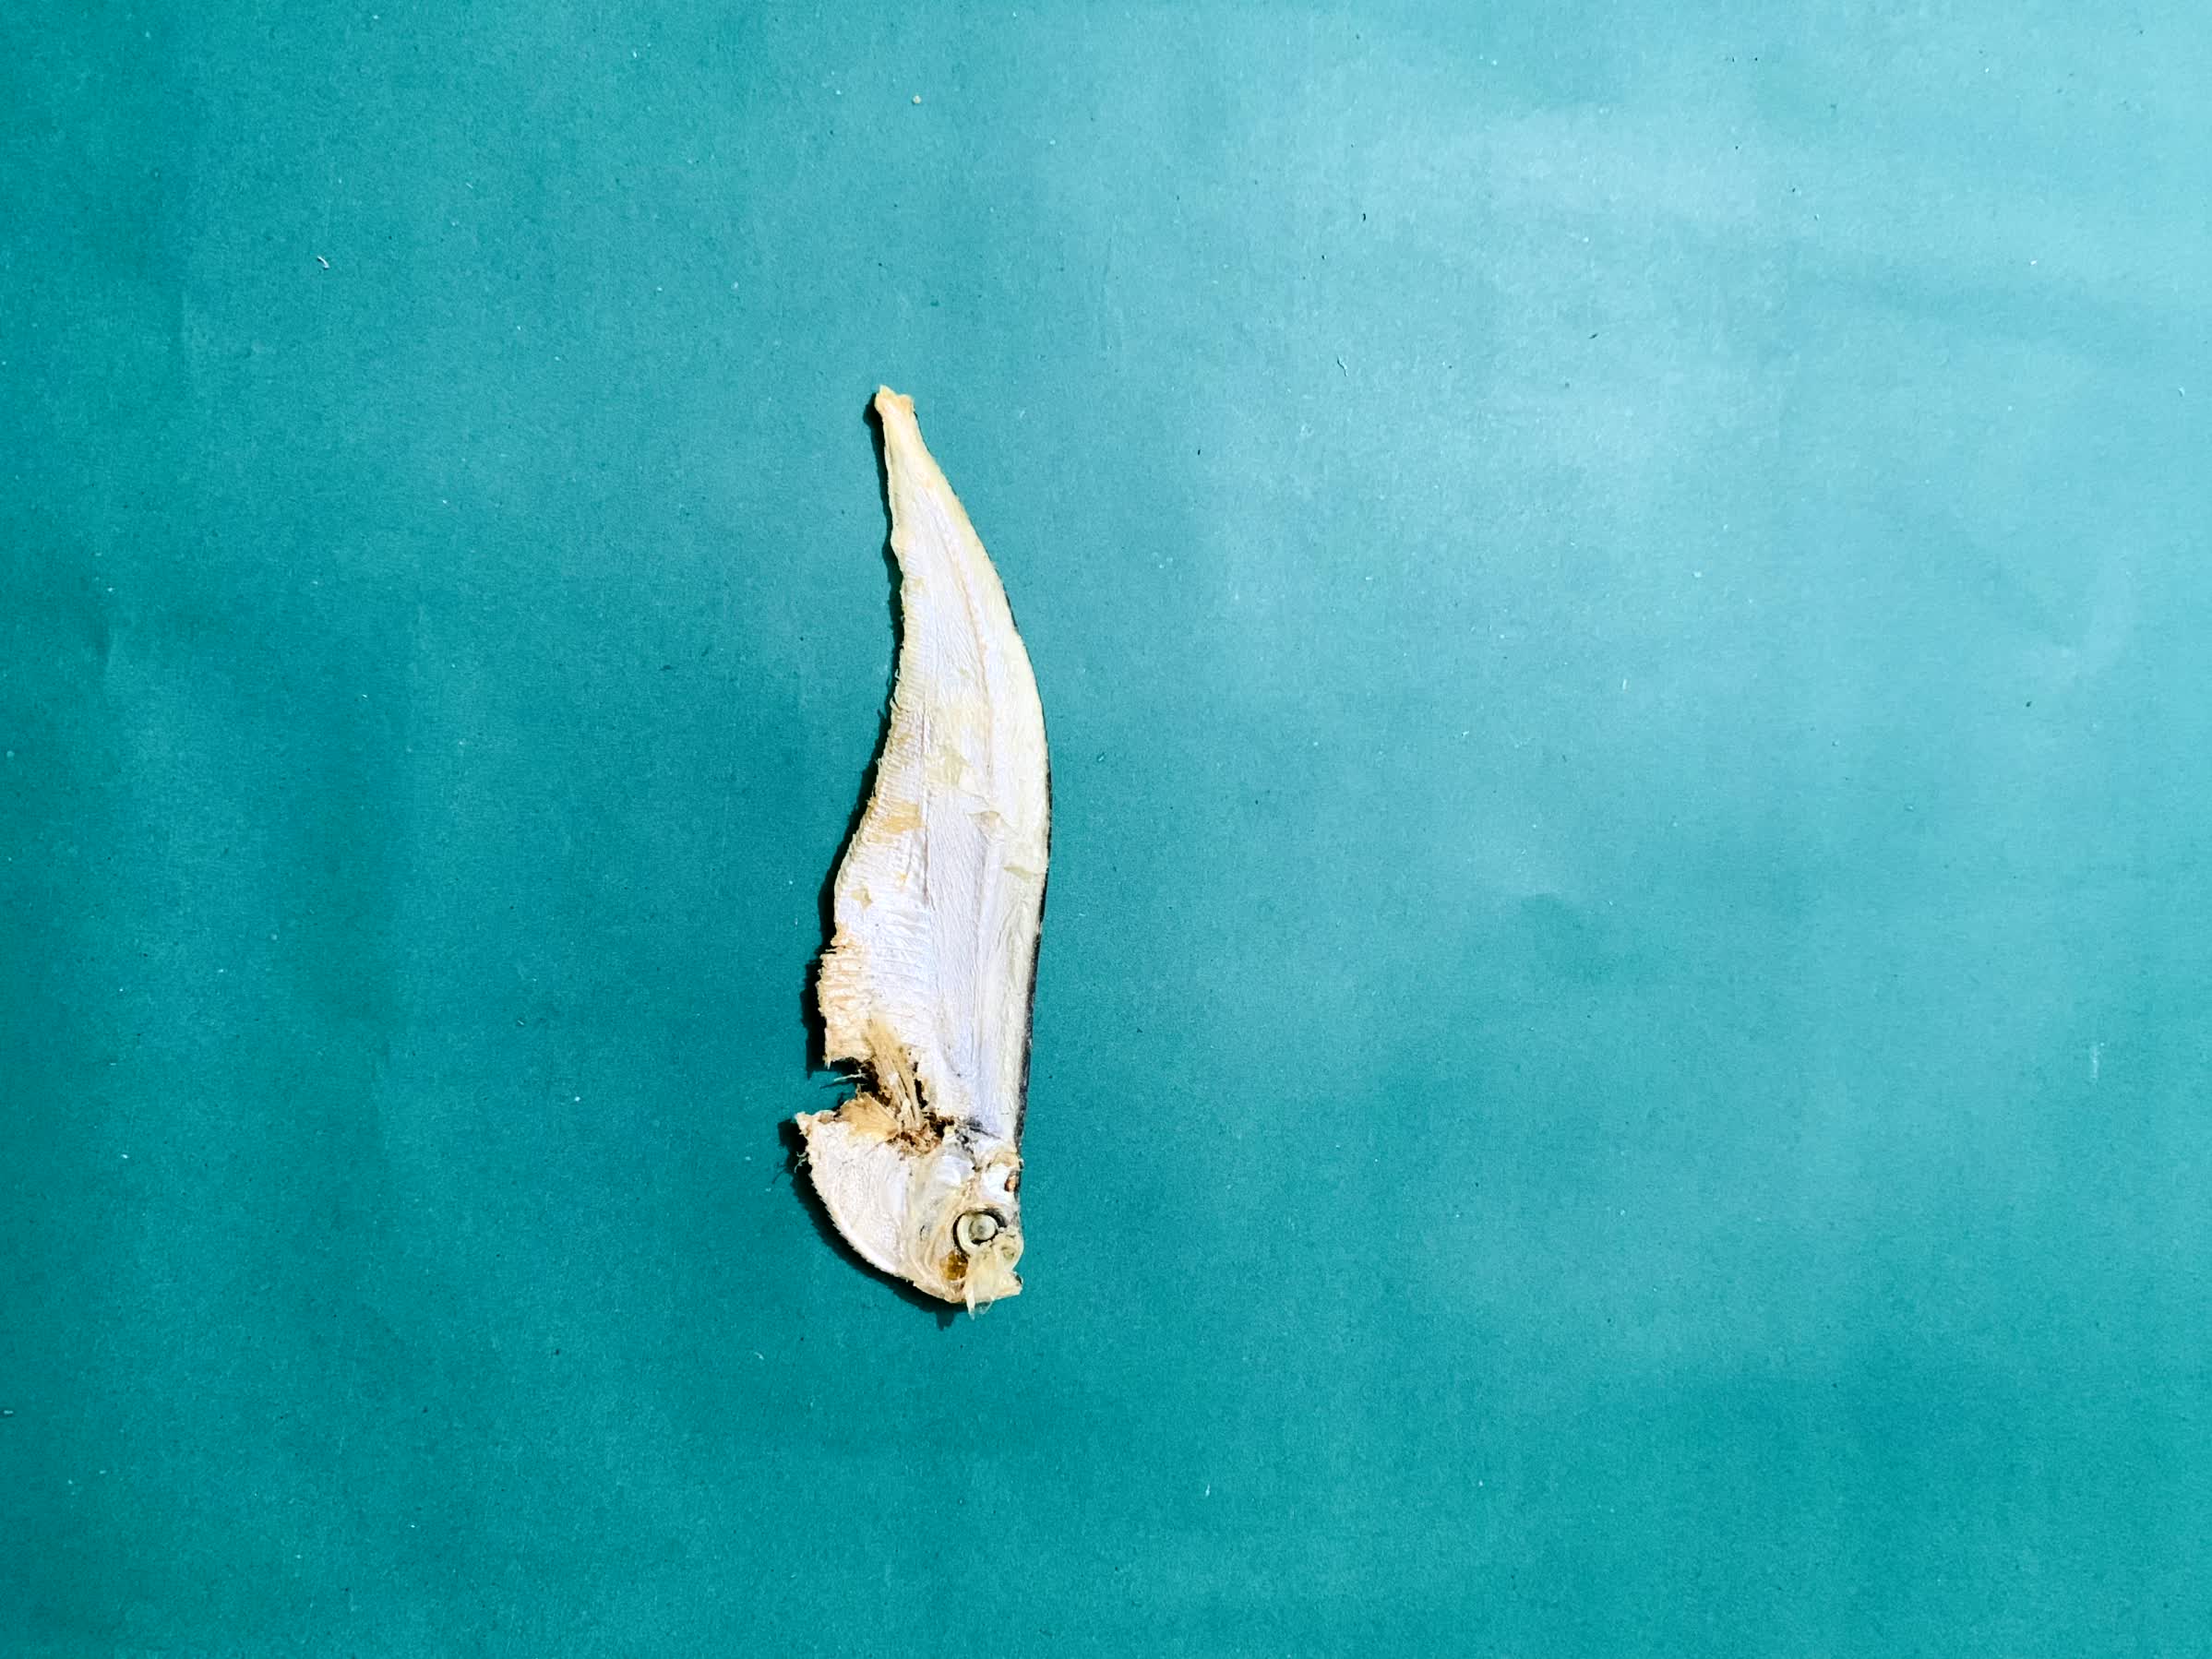
Species: Shukna Feuwa